Telegraph stamp

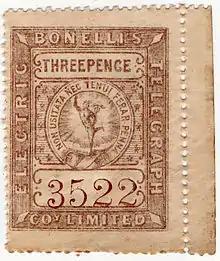
A stamp of Bonelli's Electric Telegraph Co. Ltd, issued around 1862

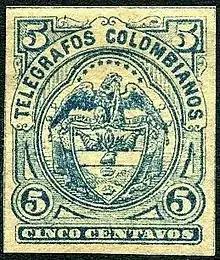
Colombia, 1886 telegraph stamp

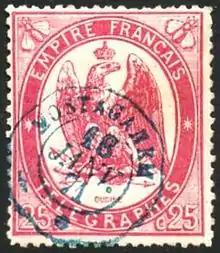
A French telegraph stamp used in 1871

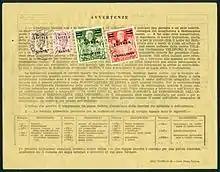
The reverse of a telegram from Eritrea showing British postage stamps (overprinted for use in Eritrea) used to pay the fee

Telegraph stamps are stamps intended solely for the prepayment of telegraph fees. The customer completed a telegraph form before handing it with payment to the clerk who applied a telegraph stamp and cancelled it to show that payment had been made. If the stamp was an imprinted stamp, it formed part of the message form.